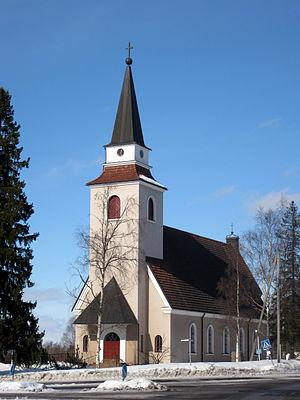
Alavieska, est une municipalité du centre-ouest de la Finlande, dans la région d'Ostrobotnie du Nord.
L'église d'Alavieska est une église située à Alavieska en Finlande.
Cet article recense les églises évangéliques-luthériennes de Finlande.